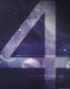
Number: 4